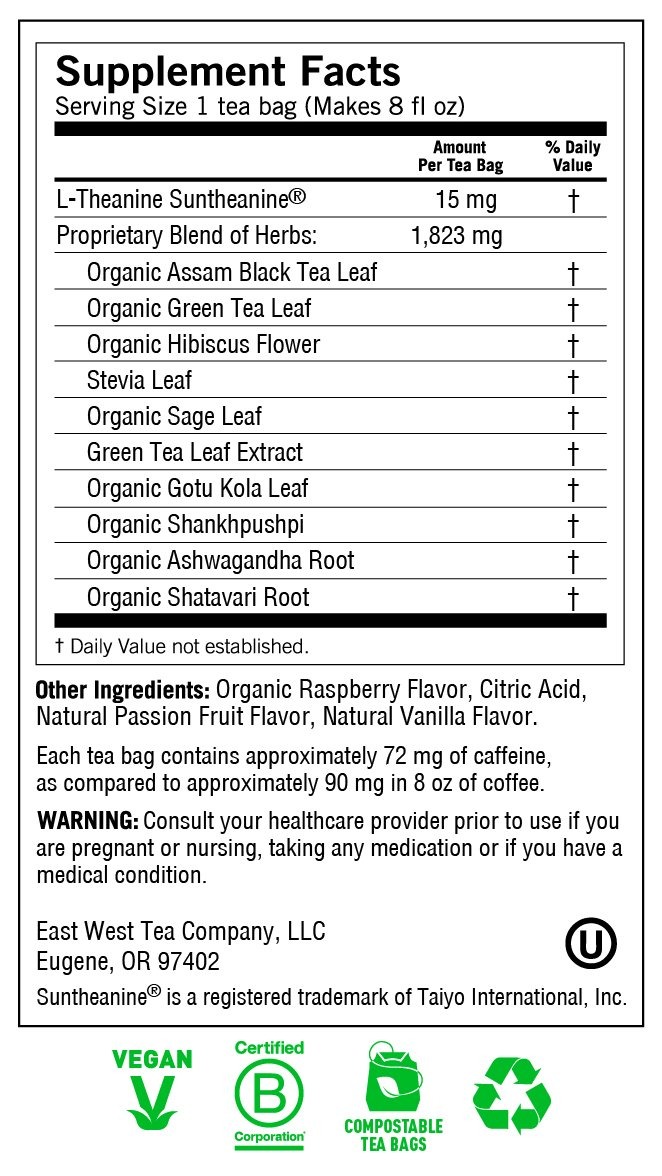
Item Name: Yogi Teas Raspberry Passion Perfect Energy Tea Bags, 16 Count, Packaging May Vary
Bullet Point 1: Unique blend with naturally invigorating herbs that energize the body and focus the mind
Bullet Point 2: Organic green and Assam black tea invigorate the body, as amino acid L-Theanine promotes calm, mental focus
Bullet Point 3: Ayurvedic herbs organic gotu kola leaf and ashwagandha balance and energize naturally
Bullet Point 4: Raspberry, passion flower and a hint of sage combine for a delicious and intriguing tea
Bullet Point 5: 100% all natural herbal supplement made with non-gmo ingredients
Value: 16.0
Unit: Count

Price: 5.38